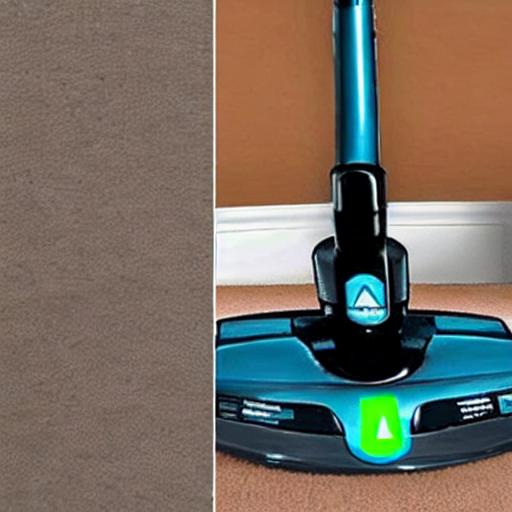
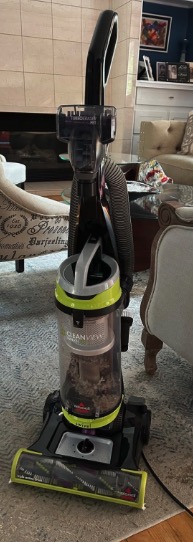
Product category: items_vacuum
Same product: no